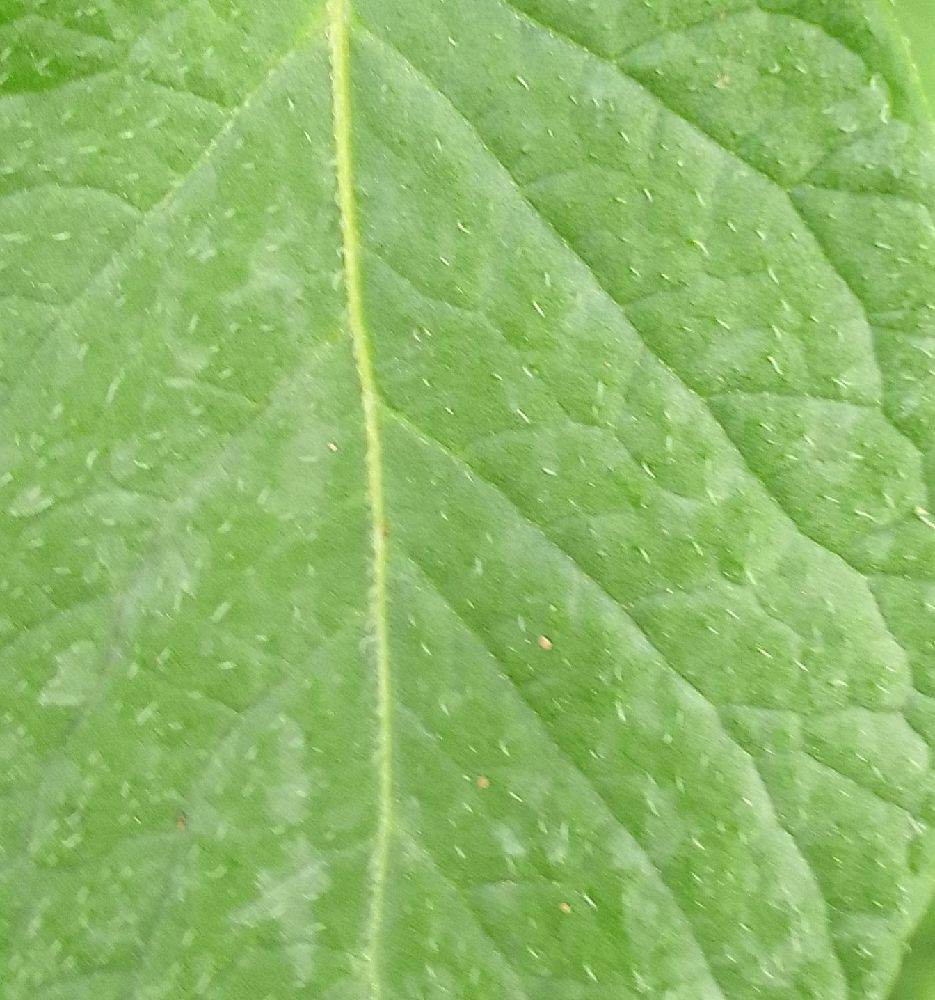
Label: Healthy